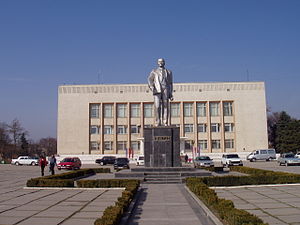
Prokhladnyj
Prokhladnyj Garkom 2006
Prokhladnyj er en by i Republikken Kabardino-Balkaria i Rusland. Den ligger ved floden Malka, omkring 40 km nordøst for republikkens hovedstad Naltsjik, og 150 km nordøst for bjerget Elbrus i Kaukasus. Den har et areal på 29 km², og en befolkning på 60.123 mennesker, og ligger i en højde af 200 moh.